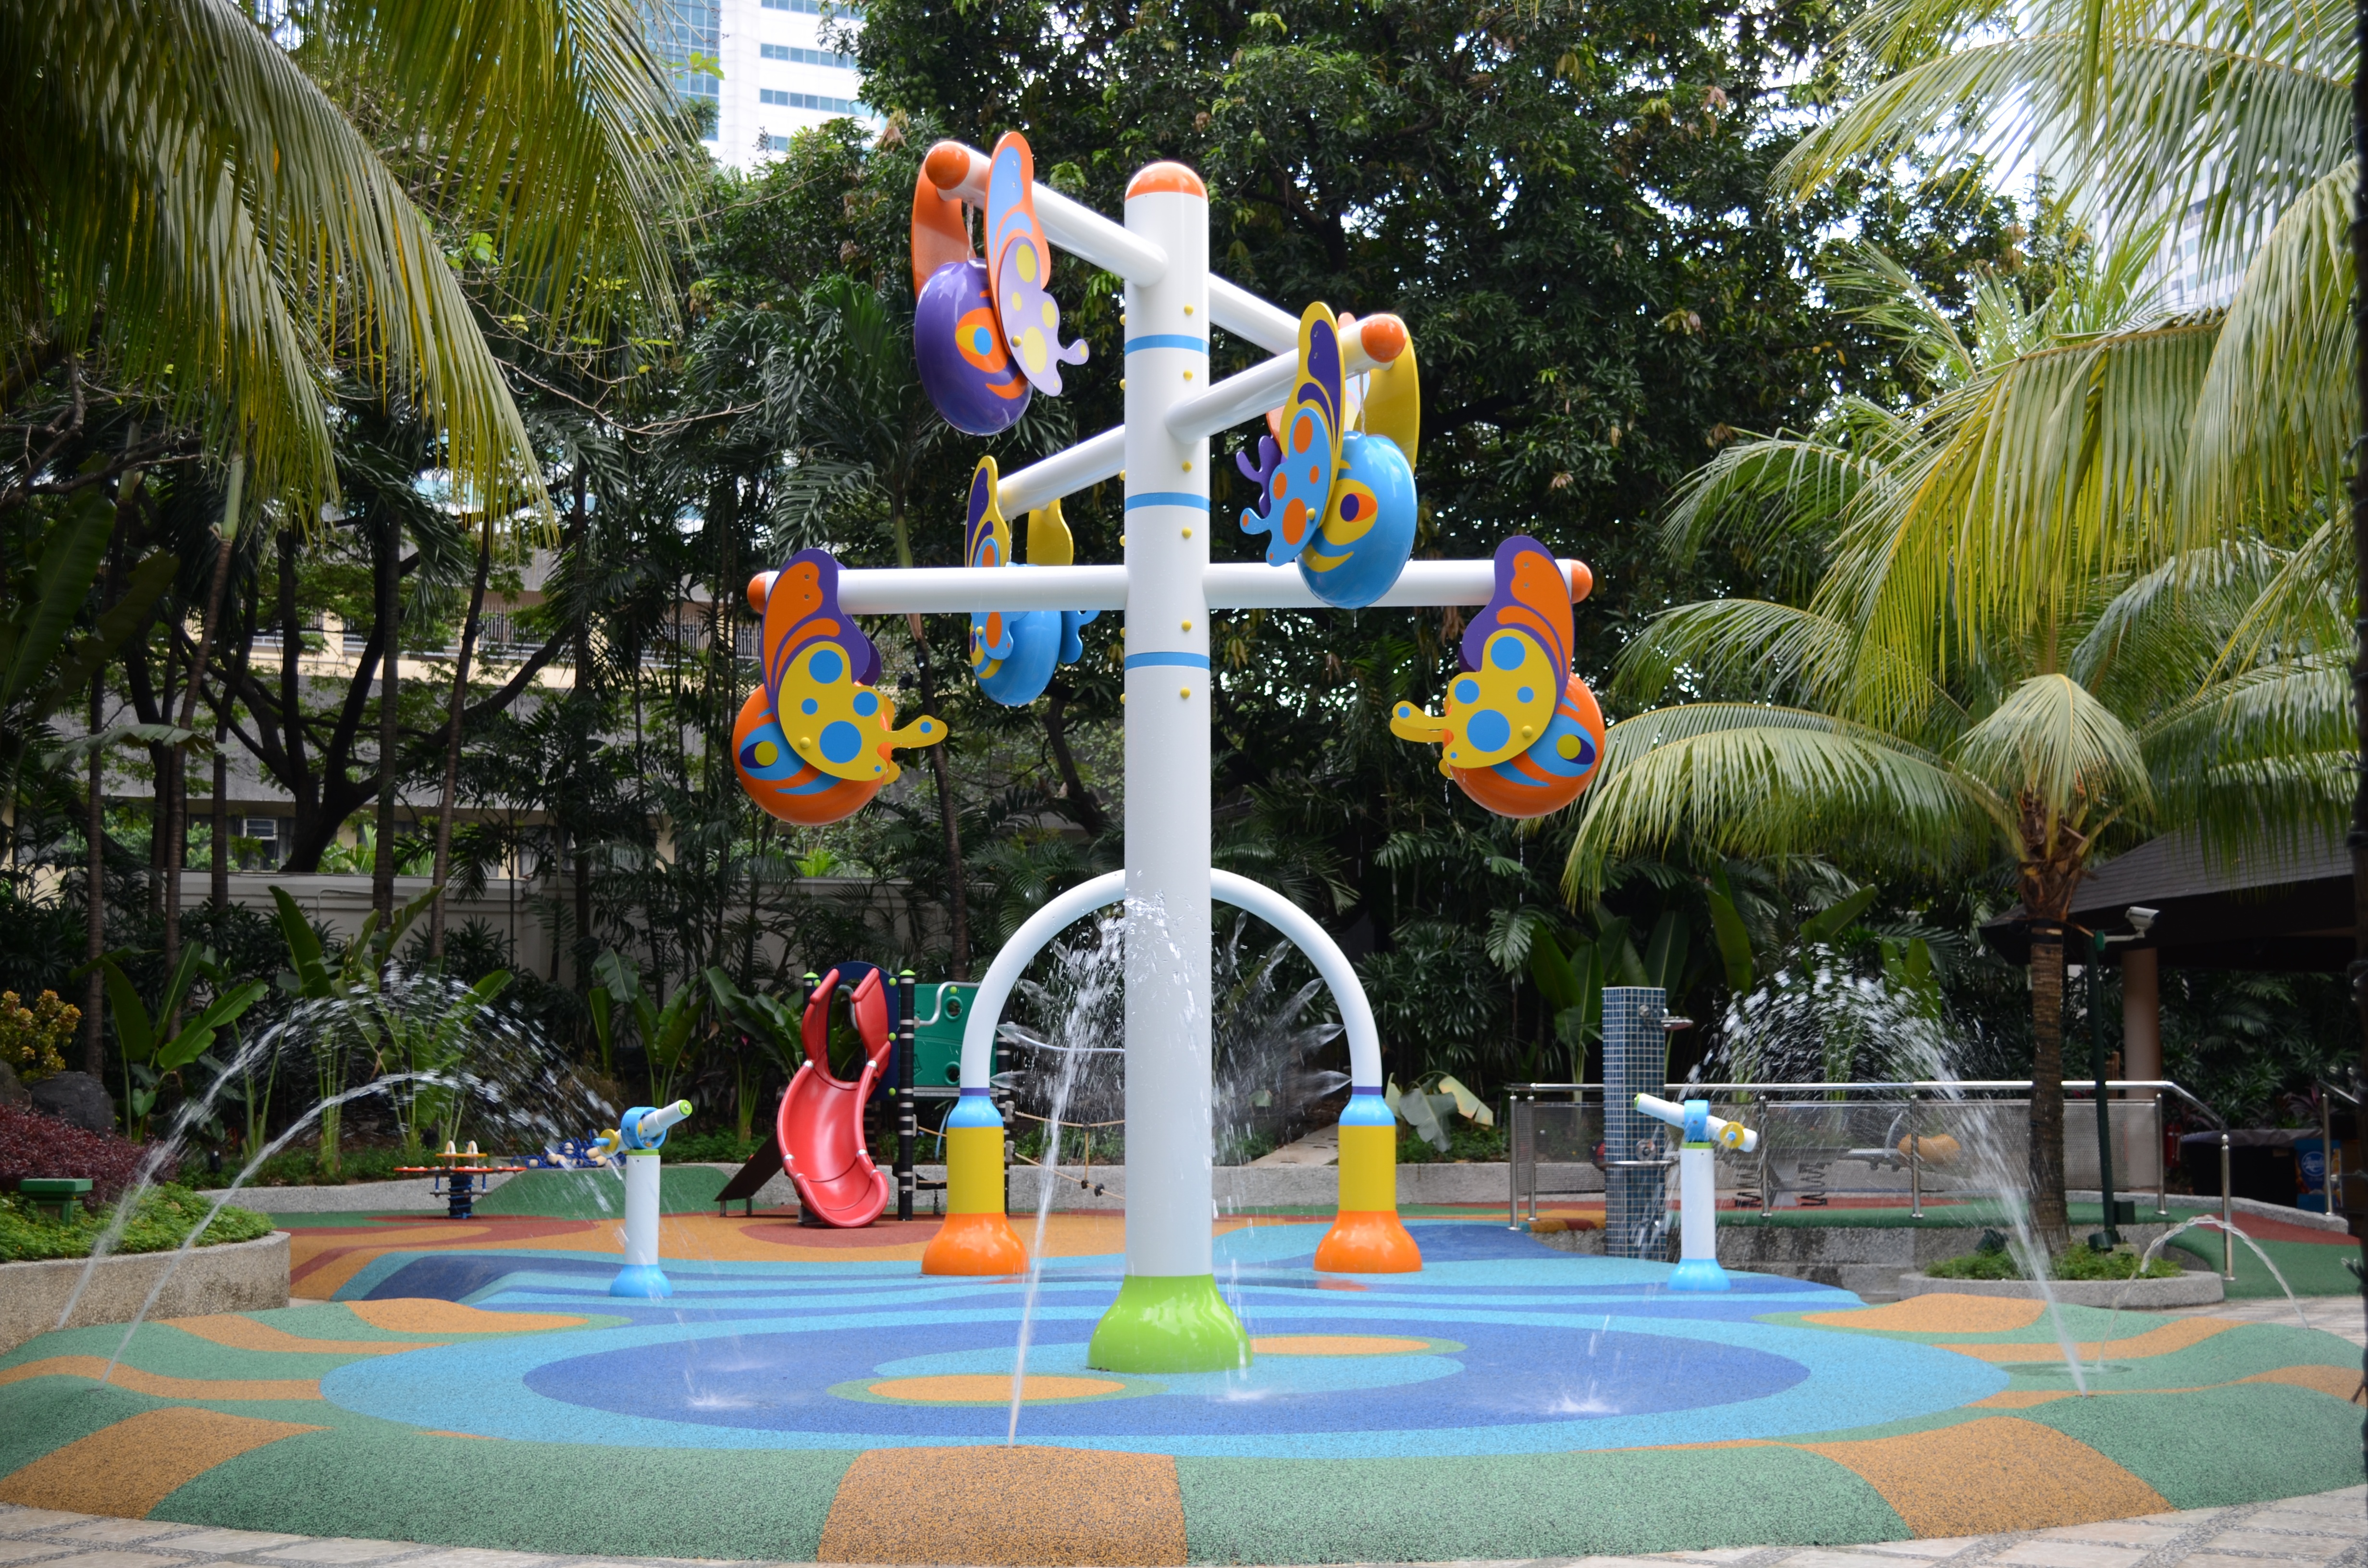
dip, summer, amusement park, park, leisure, fun, resort, playground, water park, water feature, children's playground, aquatic playground